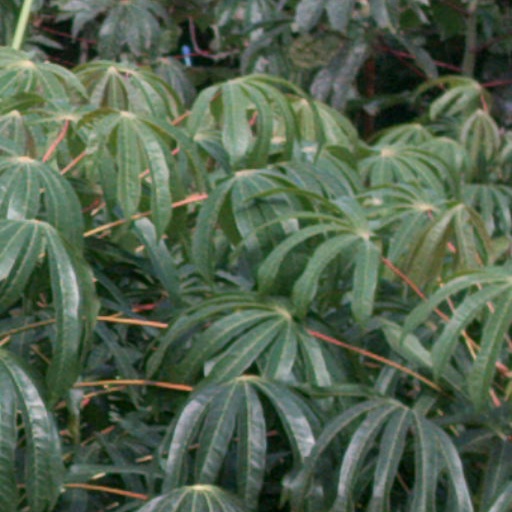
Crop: cassava